Tino Martinez

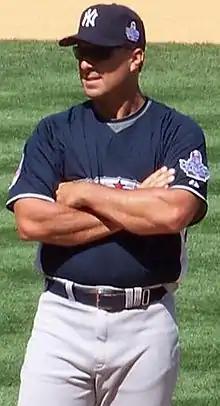
Martinez at the 2008 All Stars and Legends Softball game at Yankee Stadium.

In 2008, Martinez agreed to be a special instructor for the Yankees to help their first basemen with defensive skills.